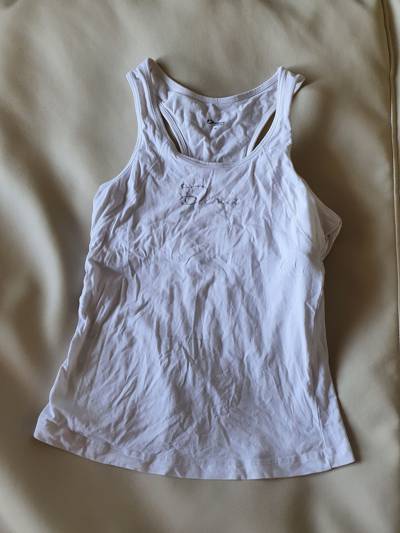
Waste category: clothes